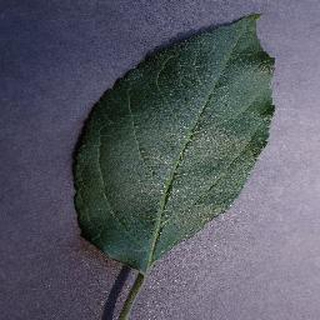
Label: healthy_apple